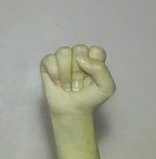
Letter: saad